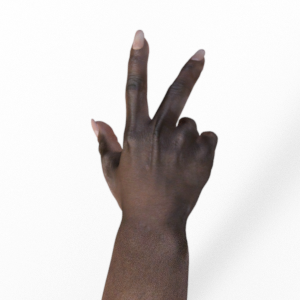
Label: scissors